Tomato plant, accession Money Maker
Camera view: vertical (180 deg); turntable rotation: 150 degrees
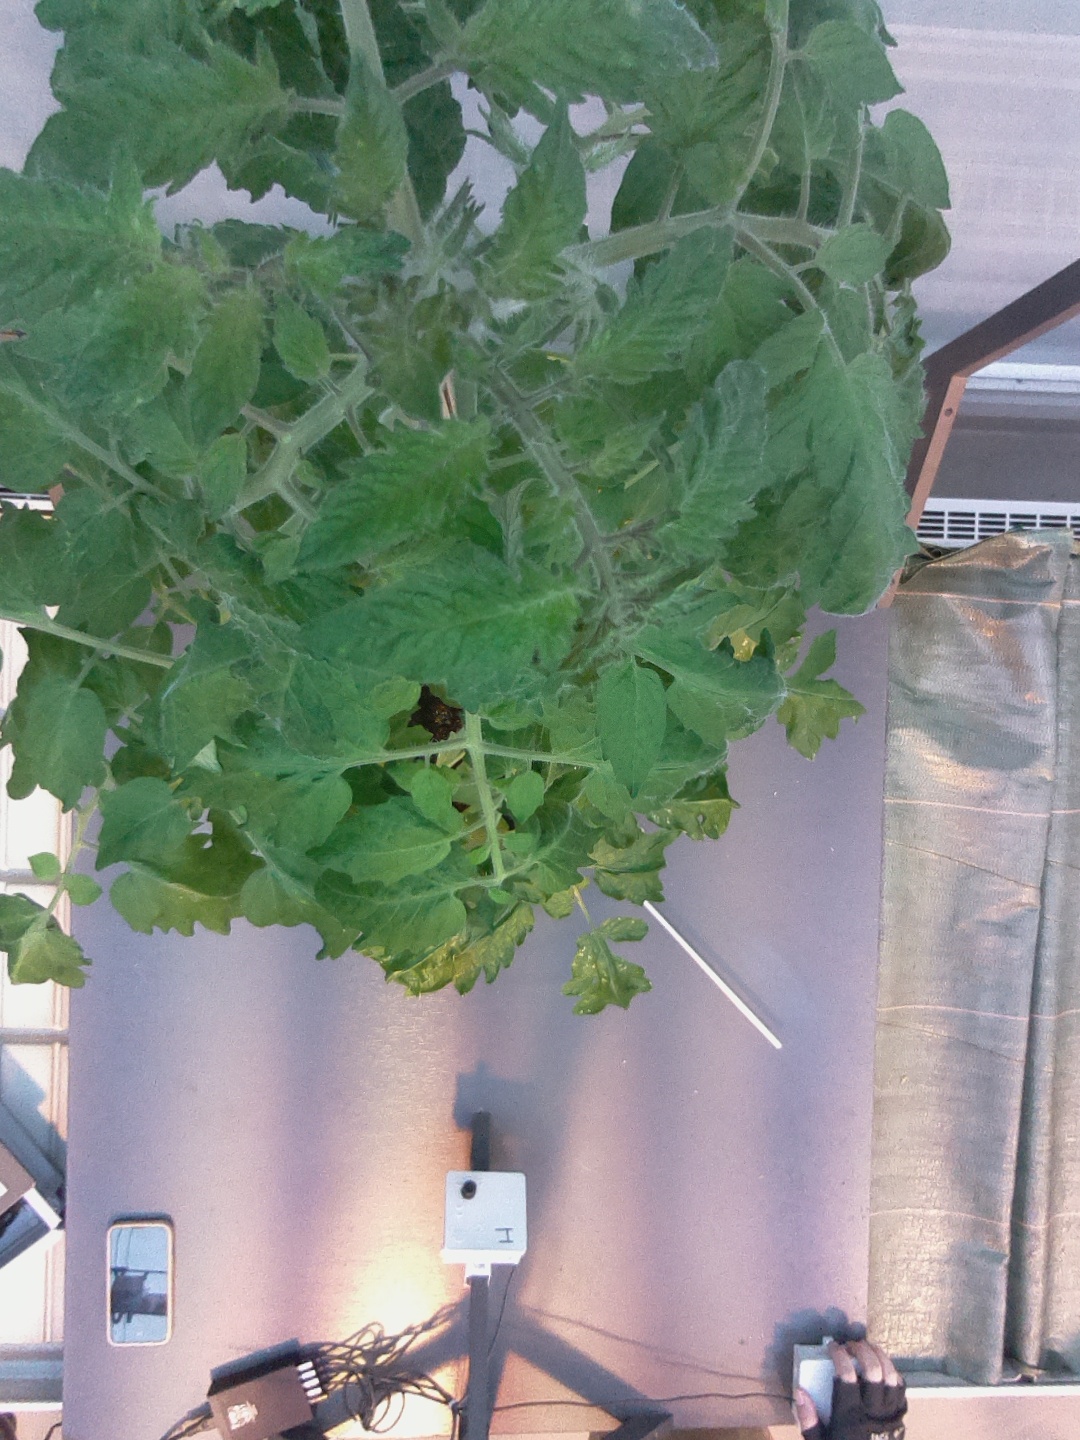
BBCH growth stage 65: Full flowering, 50%-60% of flowers open, first petals falling